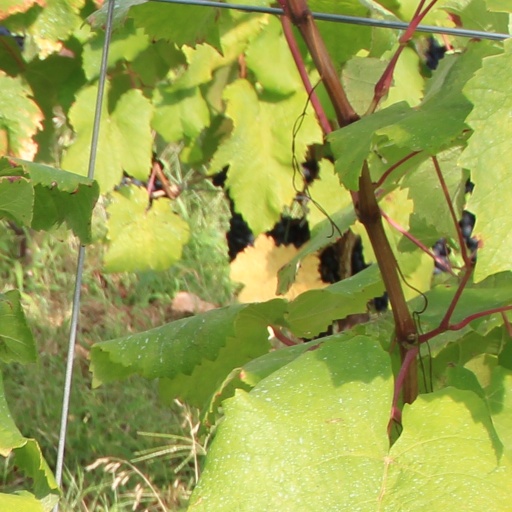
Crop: grape